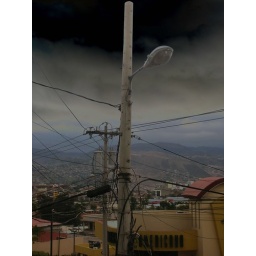
I am drinking coffee in a bar and from the window I see the storm and the post of light fill of ..................